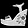
Label: Sandal